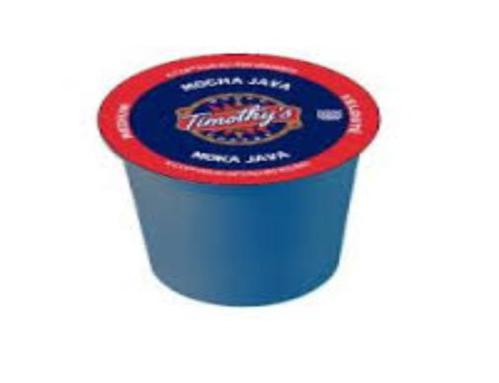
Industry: Food